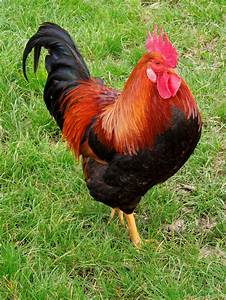
Label: chicken